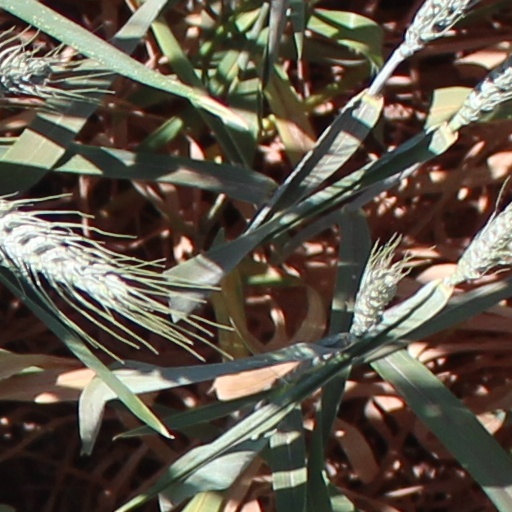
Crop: wheat